Swan Lane Open Space

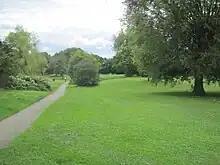
Swan Lane Open Space

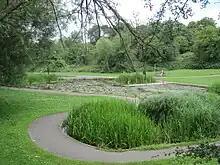
The pond

Swan Lane Open Space is a public park in Whetstone in the London Borough of Barnet. It is the smallest of Barnet's sixteen "Premier Parks". It has a children's playground, a café, and a pond which was formerly used for model boating but is now covered with reeds and water plants. Much of it is mown grass and trees, including giant redwoods and a Cedar of Lebanon, but it also has more natural areas managed for nature conservation.